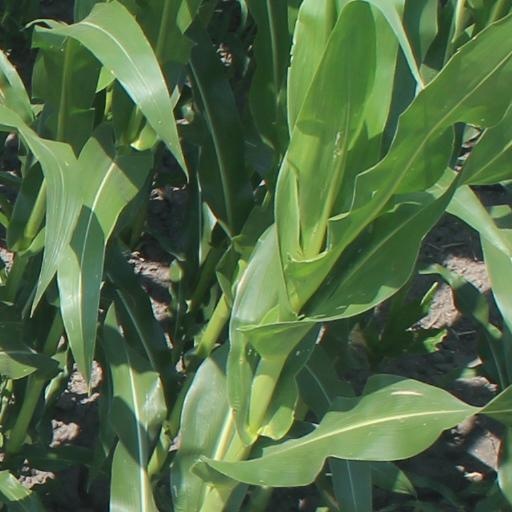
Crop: maize; corn